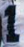
Number: 1